Eugen Mihăescu

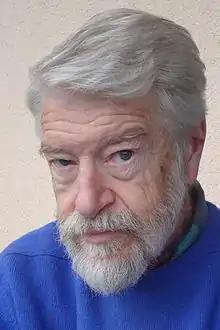

Eugen Mihăescu (born August 24, 1937 in Bucharest) is a Romanian painter, graphic designer and politician. He has been an honorary member of the Romanian Academy since September 8, 1993.